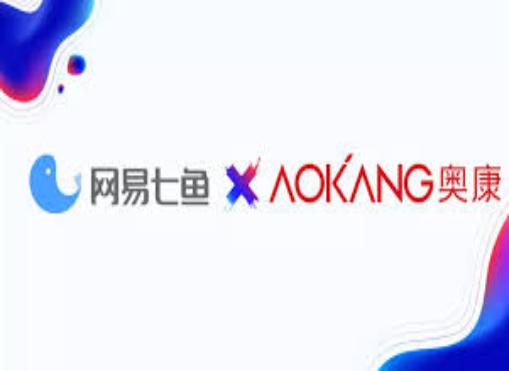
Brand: AOKANG
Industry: Clothes